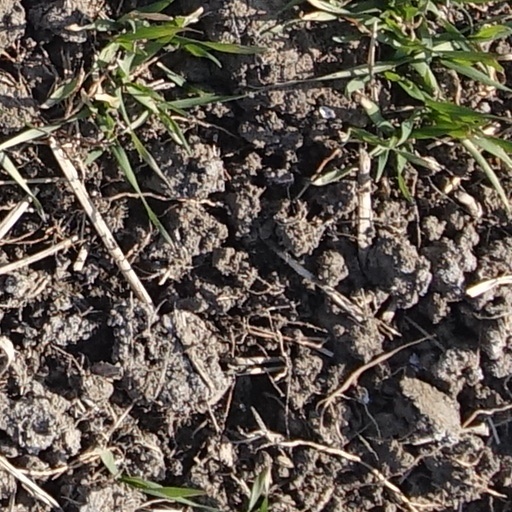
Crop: wheat